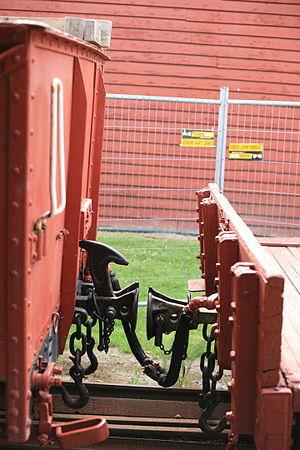
Le transport ferroviaire en Nouvelle-Zélande est essentiellement assuré par KiwiRail et tourné vers le transport du fret mais compte également un petit nombre de lignes destinées au transport de passagers, principalement à visée touristique, au nombre desquelles la TranzAlpine, la Coastal Pacific et la Northern Explorer. Les chemins de fer de Dunedin exploite également un train touristique dans les alentours de la ville de Dunedin et il existe aussi un certain nombre de lignes patrimoniales exploitées de façon plus ponctuelle.